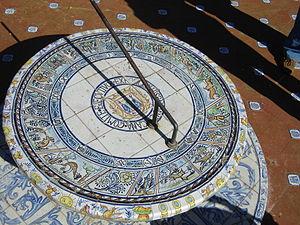
Dans l’histoire de l'astronomie, l’astronomie arabe, ou astronomie musulmane, renvoie aux travaux astronomiques accomplis par la civilisation islamique, particulièrement au cours de l’Âge d'or de l'Islam, et transcrites pour la plupart en langue arabe. Ces découvertes ont été effectuées pour l’essentiel dans les sultanats du Moyen-Orient, d’Asie centrale, dans l’Al-Andalus, en Afrique du Nord, puis plus tard en Chine et en Inde. Les débuts de l’astronomie ont procédé d'un cheminement semblable aux autres sciences dans l’Islam, par l’assimilation de connaissances de l’étranger et la composition de ces éléments disparates pour faire naître une tradition originale. Les principaux apports sont indiens, perses et grecs, connus par des traductions puis assimilés. Par la suite, l’astronomie arabe exercera à son tour une influence significative sur les astronomies indienne et européenne et même sur l’astronomie chinoise.